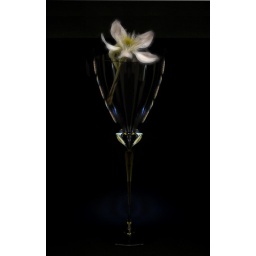
blackberry flower in glass